Fire Emblem: Radiant Dawn

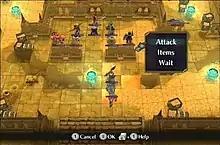
A battle in "Radiant Dawn"

"Radiant Dawn" retains the of "Fire Emblem: Path of Radiance", with turn-based battles taking place on a square-based grid. Most of the "Path of Radiance" cast returns, including all of its playable characters (except Largo), as well as figures new to Tellius. Data from a completed "Path of Radiance" save file can be transferred to "Radiant Dawn" via a Nintendo GameCube memory card, which can lead to characters obtaining statistical gains. Support conversations from "Path of Radiance" can also be accessed and viewed using this method. In "Radiant Dawn", the "support" system has been altered so that a unit can support any other unit, although units can only have one support relationship each. A secondary support known as a "bond" is also available, which is active by default or obtained when two units have attained an "A" support level in "Path of Radiance".